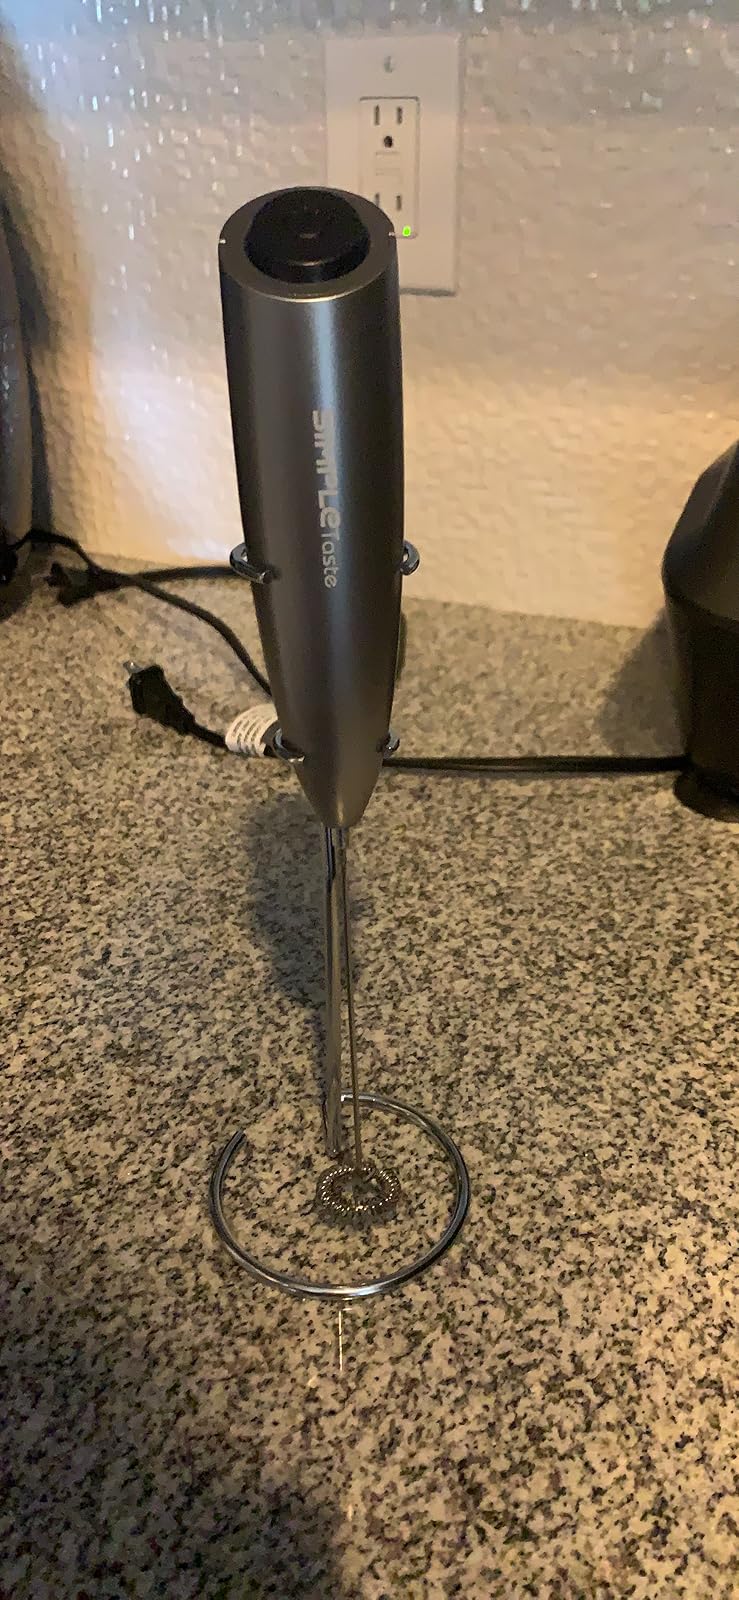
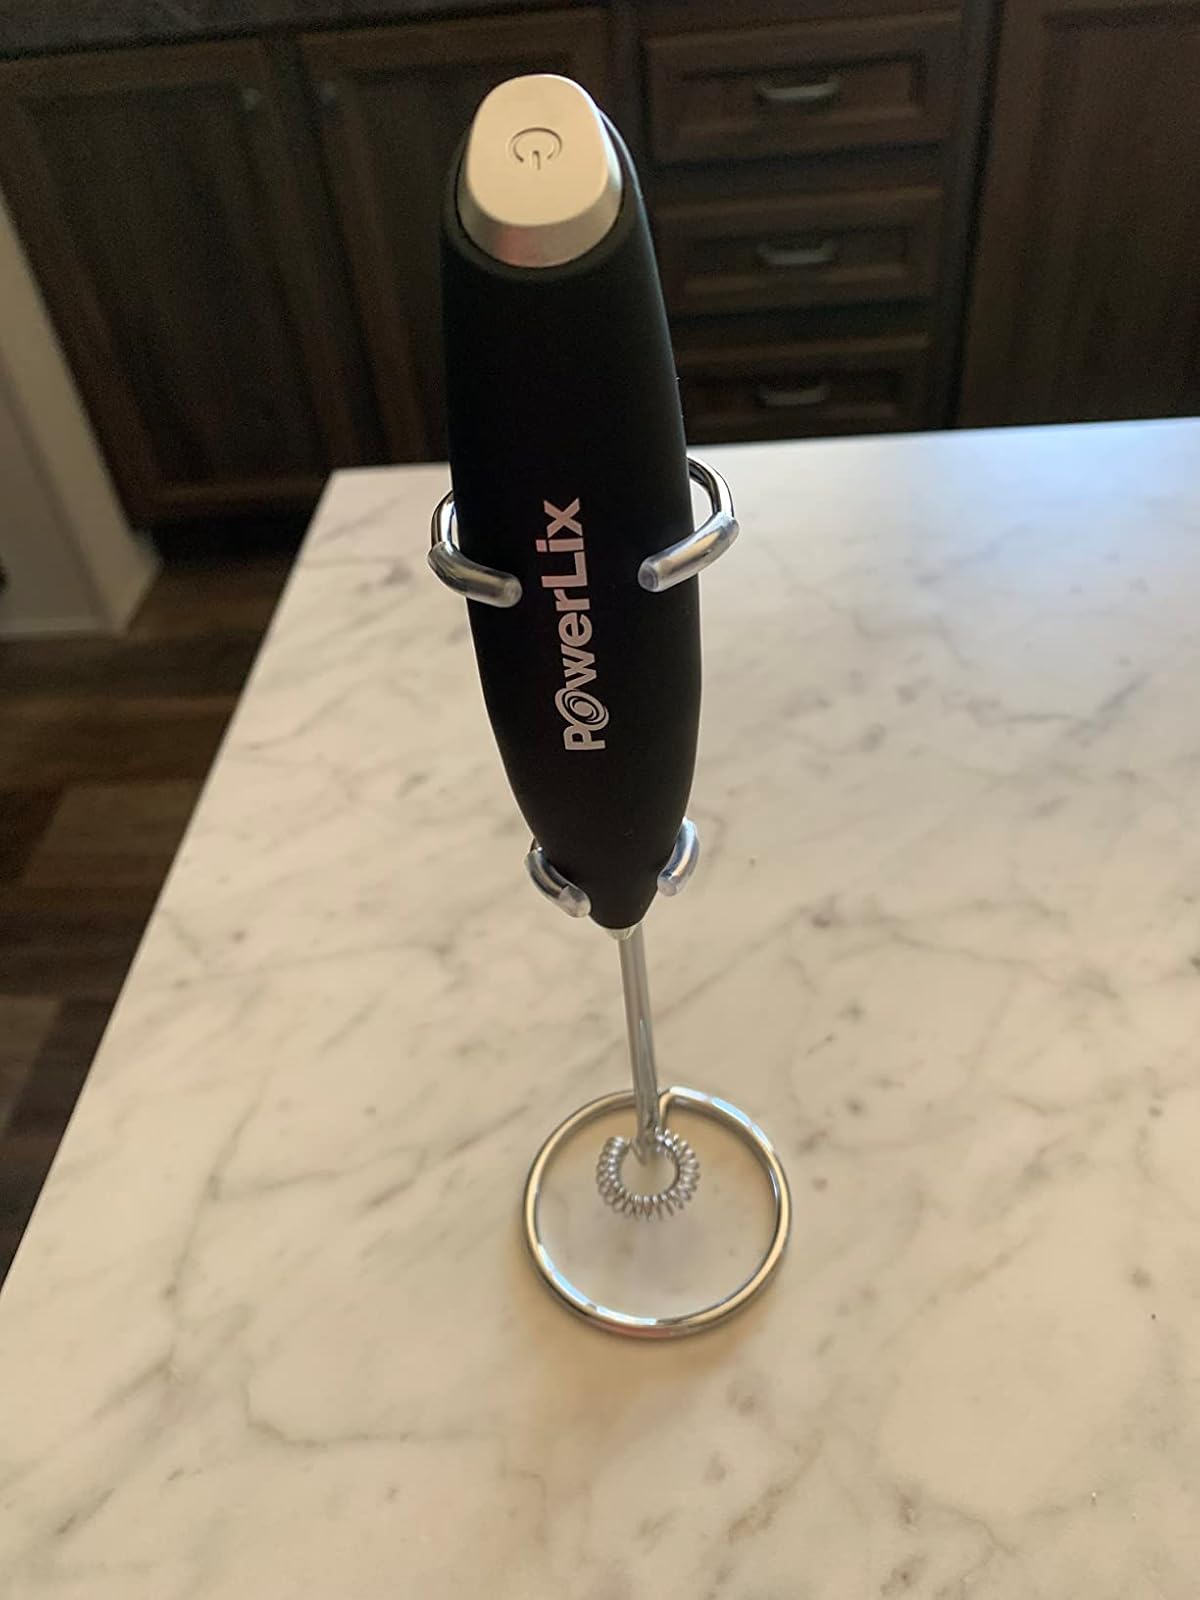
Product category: items_mixer
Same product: no